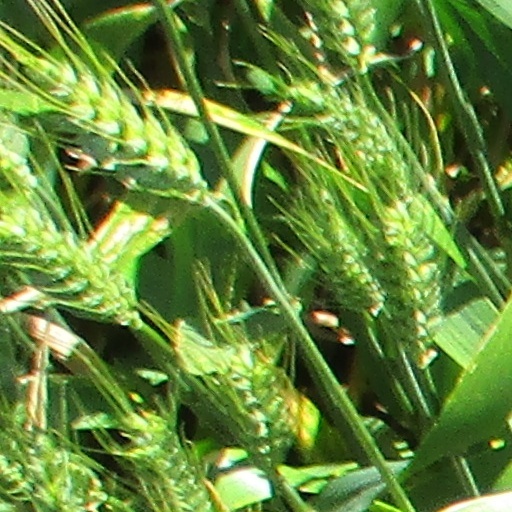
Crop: wheat